Down Upon the Suwanee River

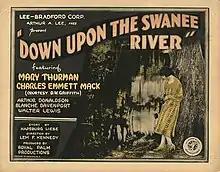

Down Upon the Suwanee River is a 1925 American silent drama film directed by Lem F. Kennedy and starring Charles Emmett Mack, Mary Thurman, and Arthur Donaldson. The spelling of the film's title, which is from the first line of the Stephen Foster song "Old Folks at Home", varied with both "Swanee" and "Suwannee" used. In Britain it was released by Wardour Films.